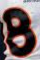
Number: 8